Hawaiian Kingdom

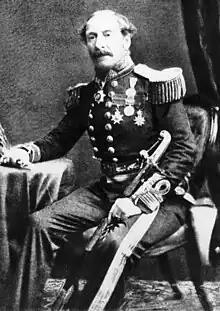
Lord George Paulet.

Like his predecessor, Lunalilo failed to name an heir to the throne. Once again, the legislature of the Hawaiian Kingdom held an election to fill the vacancy. Queen Emma, widow of Kamehameha IV, was nominated along with David Kalākaua. The 1874 election was a nasty campaign in which both candidates resorted to mudslinging and innuendo. Kalākaua became the second elected King of Hawaiʻi but without the ceremonial popular vote of Lunalilo. The choice was controversial, and U.S. and British troops were called upon to suppress rioting by Queen Emma's supporters, the "Emmaites".